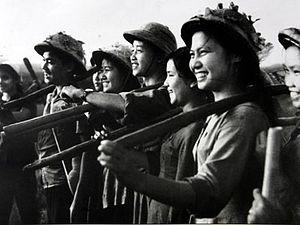
François Guillemot, aussi connu sous le nom de Fanfan ou Fanxoa est un artiste-plasticien, auteur-compositeur-interprète et producteur de punk.